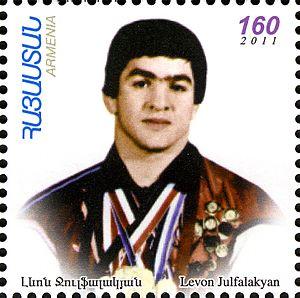
Levon Julfalakyan ou Julfalakian est un lutteur soviétique.